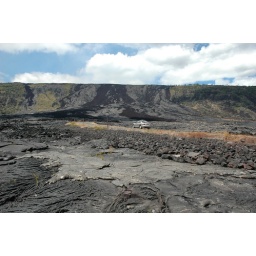
I parked the car in the middle of the flow to give some scale to the size of the flow coming over the 1500 meter mountain ridge.